Ferdinand I, Holy Roman Emperor

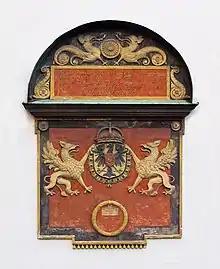
Coat of arms of Ferdinand I as King of the Romans, 1536, Hofburg palace, Vienna

When he took control of the Bohemian lands in the 1520s, their religious situation was complex. Its German population was composed of Catholics and Lutherans. Some Czechs were receptive to Lutheranism, but most of them adhered to Utraquist Hussitism, while a minority of them adhered to Roman Catholicism. A significant number of Utraquists favoured an alliance with the Protestants. At first, Ferdinand accepted this situation and he gave considerable freedom to the Bohemian estates. In the 1540s, the situation changed. In Germany, while most Protestant princes had hitherto favored negotiation with the emperor and while many had supported him in his wars, they became increasingly confrontational during this decade. Some of them even went to war against the emperor, and many Bohemian (German or Czech) Protestants or Utraquists sympathized with them.